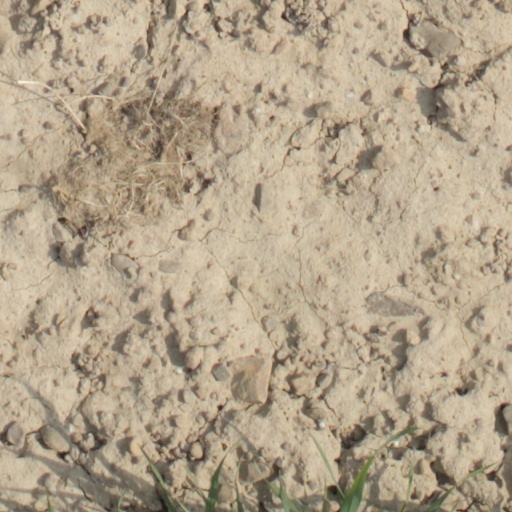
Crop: wheat